Bride at Any Cost

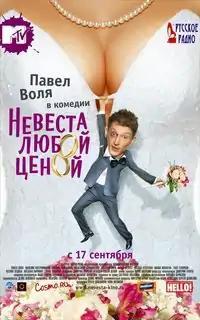

Bride at any Cost is a 2009 Russian sex comedy film directed by Dimitri Grachov.